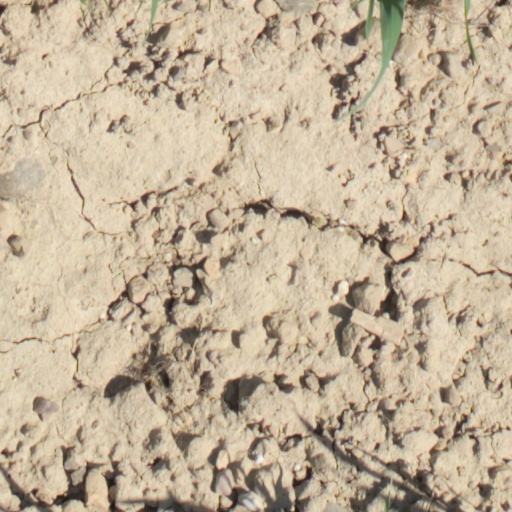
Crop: wheat